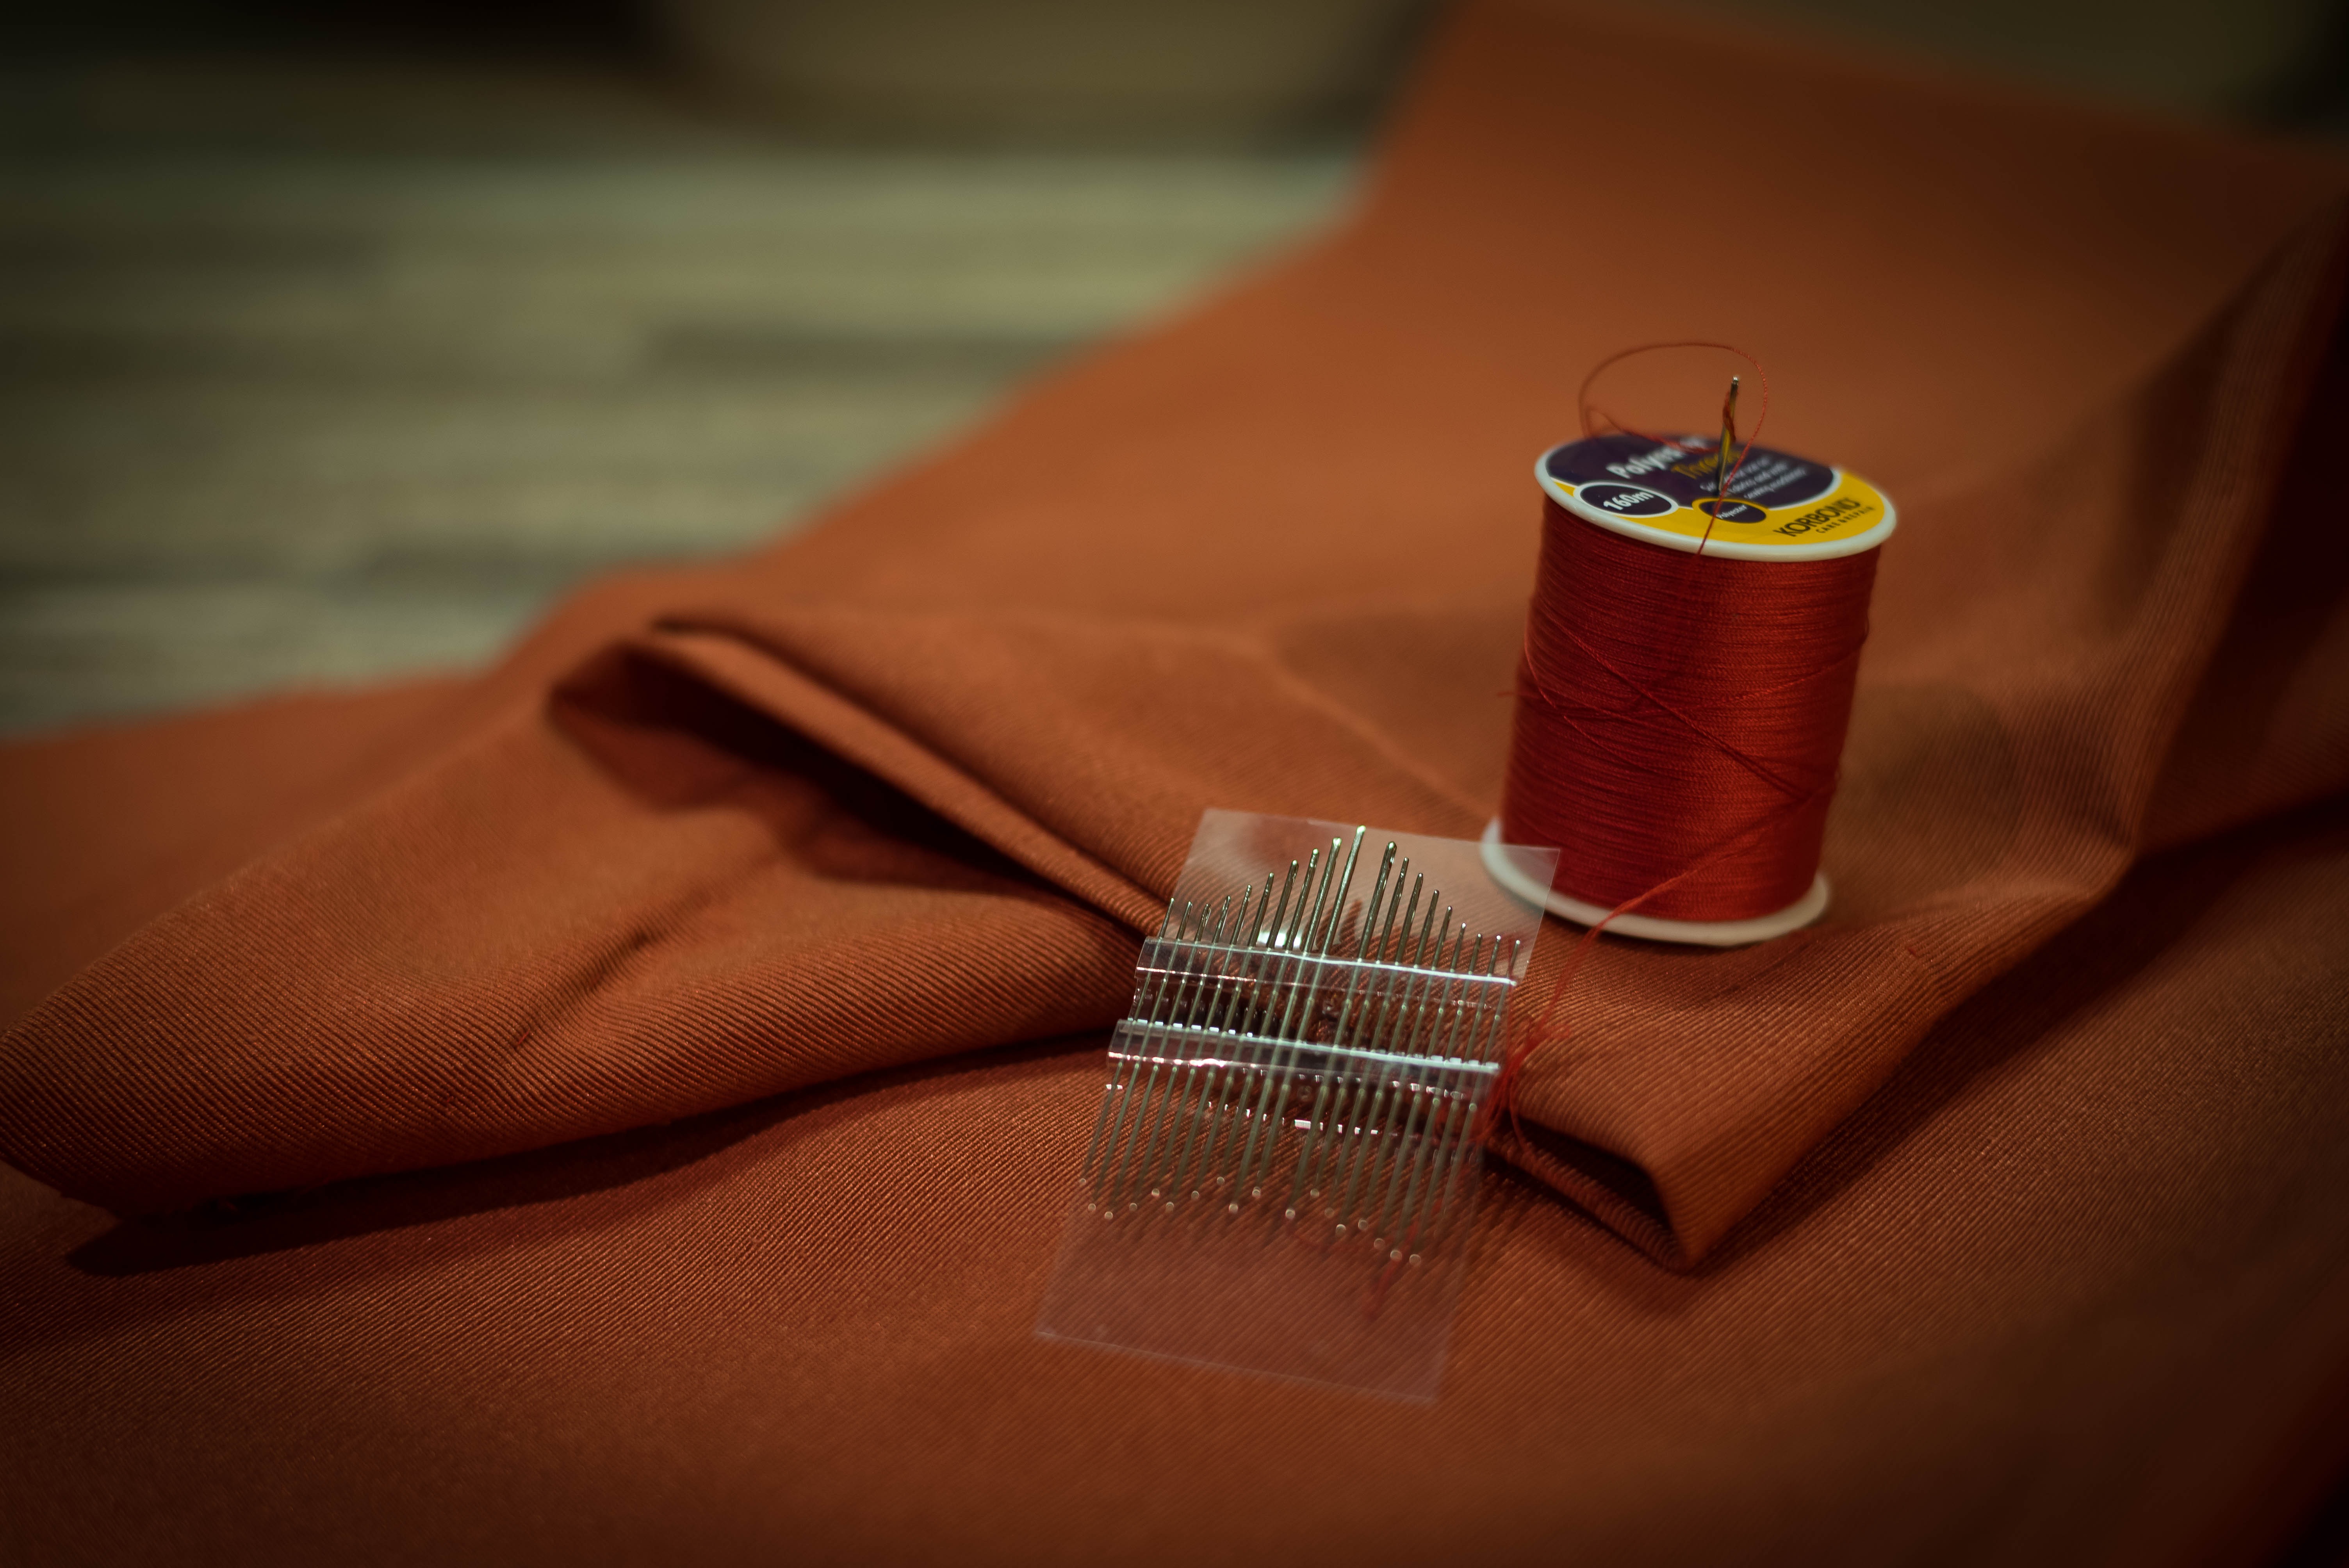
hand, needle, red, color, brown, material, fabric, sewing, thread, sew, tailor, close up, textile, glasses, dressmaking, shape, stitch, hobby, needlework, needlecraft